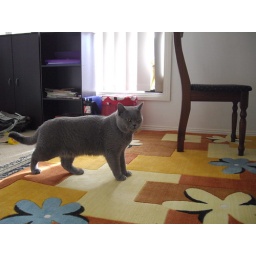
Sir Oliver my blue boy in my study